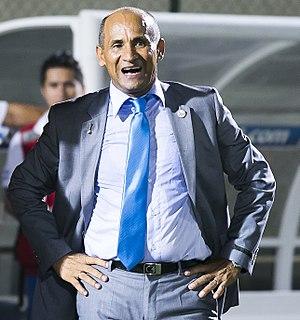
Henry Froilán Duarte Molina, né le 5 octobre 1958 à Santa Rosa, village du canton de Santa Cruz, est un entraîneur de football costaricien.